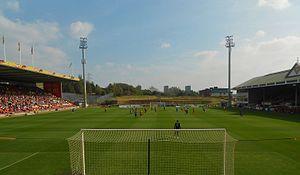
Firhill Stadium est un stade de football et de rugby à XV situé à Glasgow, en Écosse. Ce stade accueille le Partick Thistle FC qui y joue ses matches à domicile depuis 1908 et les Glasgow Warriors, franchise qui dispute la H Cup et la Ligue Celtique, de 2005 à 2012.